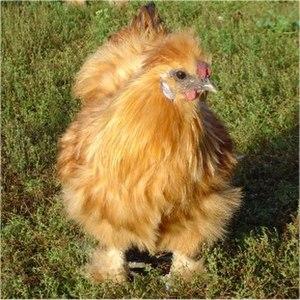
La Poule Soie, anciennement Nègre Soie, est une race de poule domestique originaire de Chine, connue pour son plumage soyeux, sa peau et son ossature noire et ses cinq doigts aux pattes.